Address bar

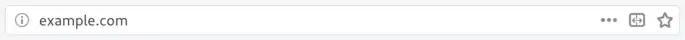
Firefox version 62's address bar when visiting example.com

Most web browsers allow for the use of a search engine if the term typed in is not clearly a URL. This will usually also auto-complete, if the search engine offers this feature, to popular answers, some engines even suggesting answers to basic maths queries. Some browsers, such as Firefox, Opera and Google Chrome, allow for website-specific searches to be set by the user. For example, by associating the shortcut "!w" with Wikipedia, "!w cake" can be entered into the address bar to navigate directly to the Wikipedia article for cake. This feature is standardised for users of the search engine DuckDuckGo as "bangs".